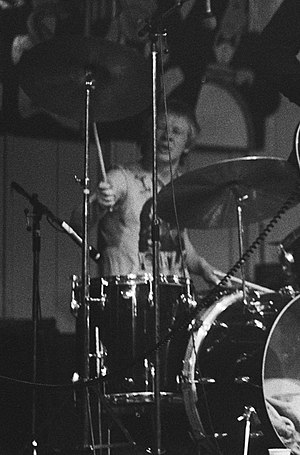
Paul Cook
Paul Thomas Cook er en engelsk trommeslager og medlem af punkrockbandet Sex Pistols. Han blev også kaldt "Cookie" af sine venner på punkmusikscenen.